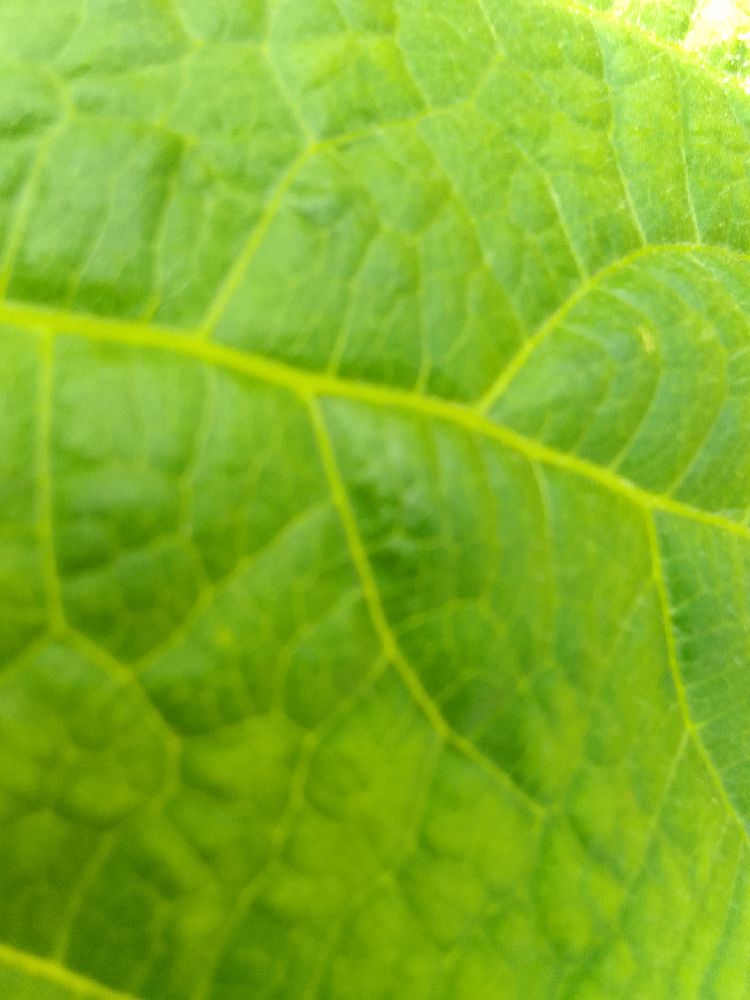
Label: healthy